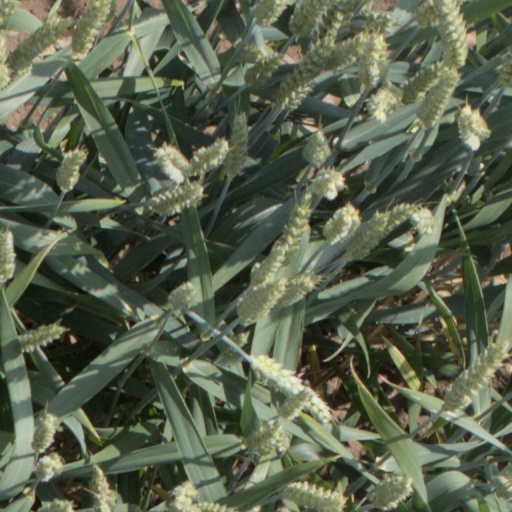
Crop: wheat